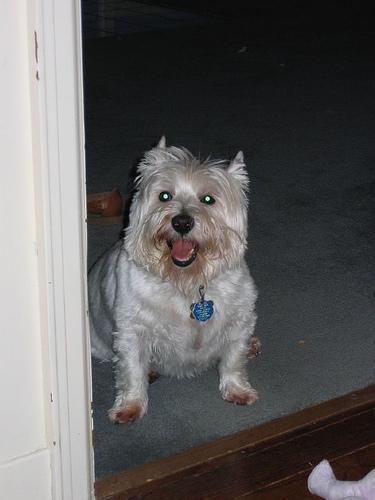
West_Highland_white_terrier